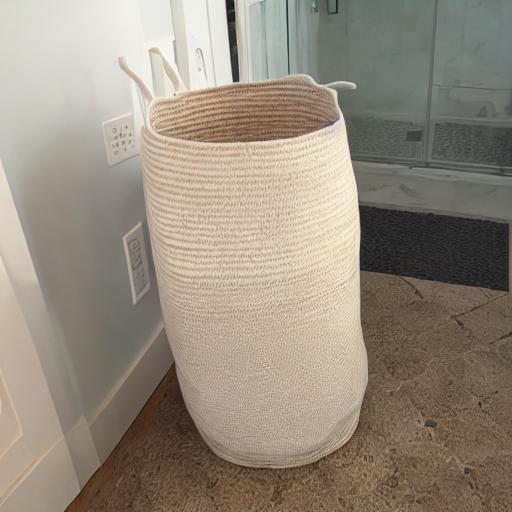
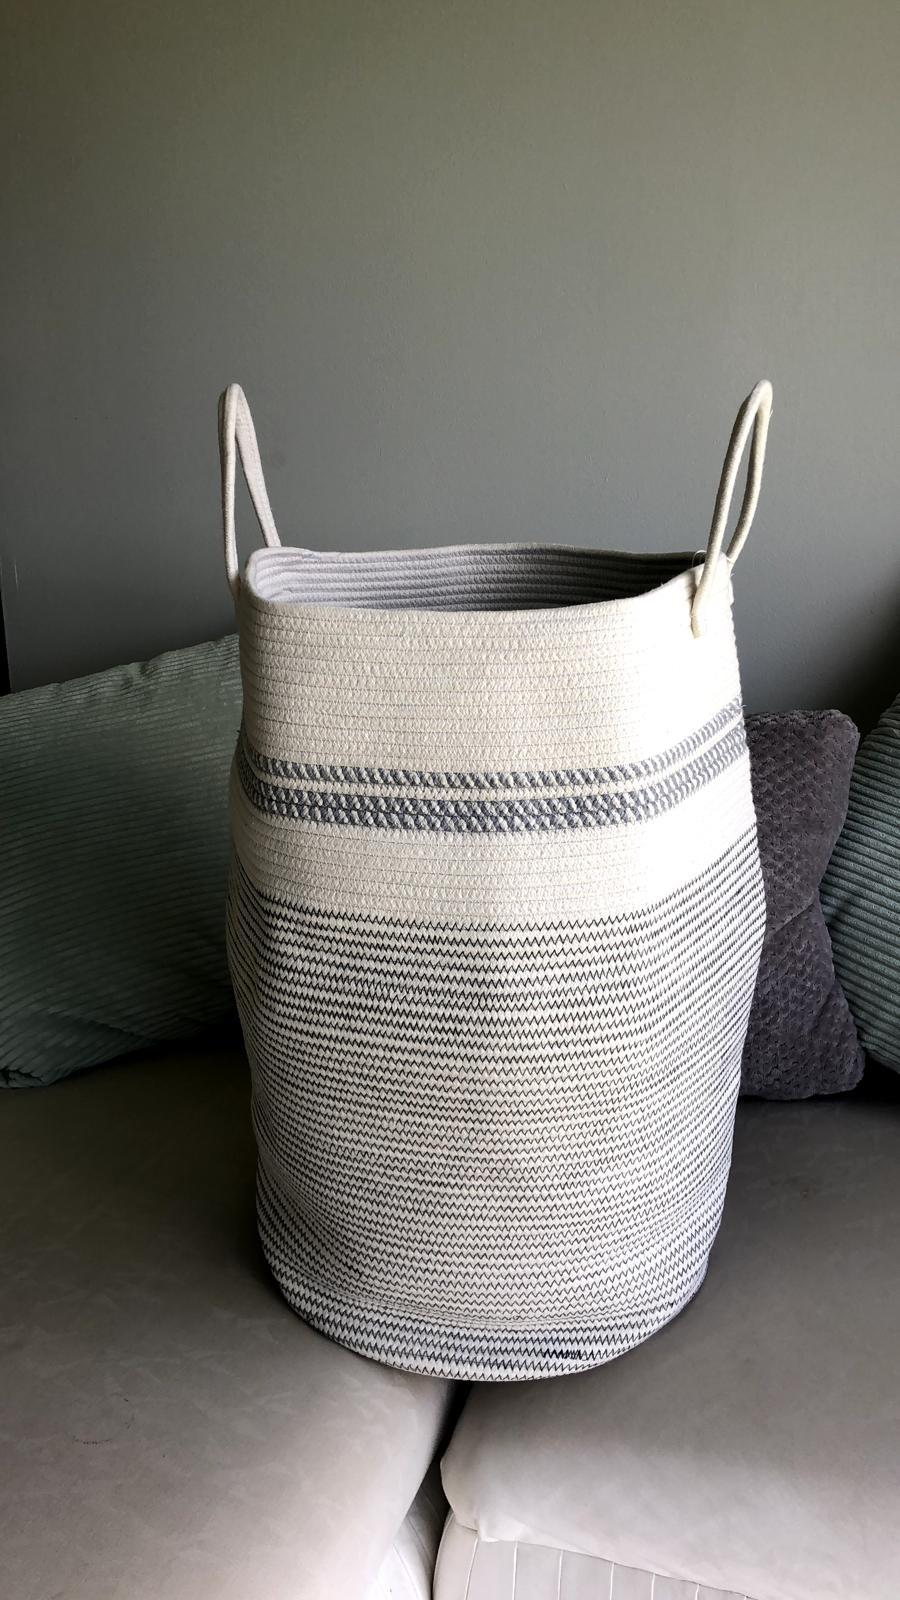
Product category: items_hamper
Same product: no